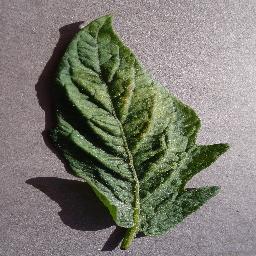
Label: Tomato___Spider_mites Two-spotted_spider_mite